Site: brandenburg
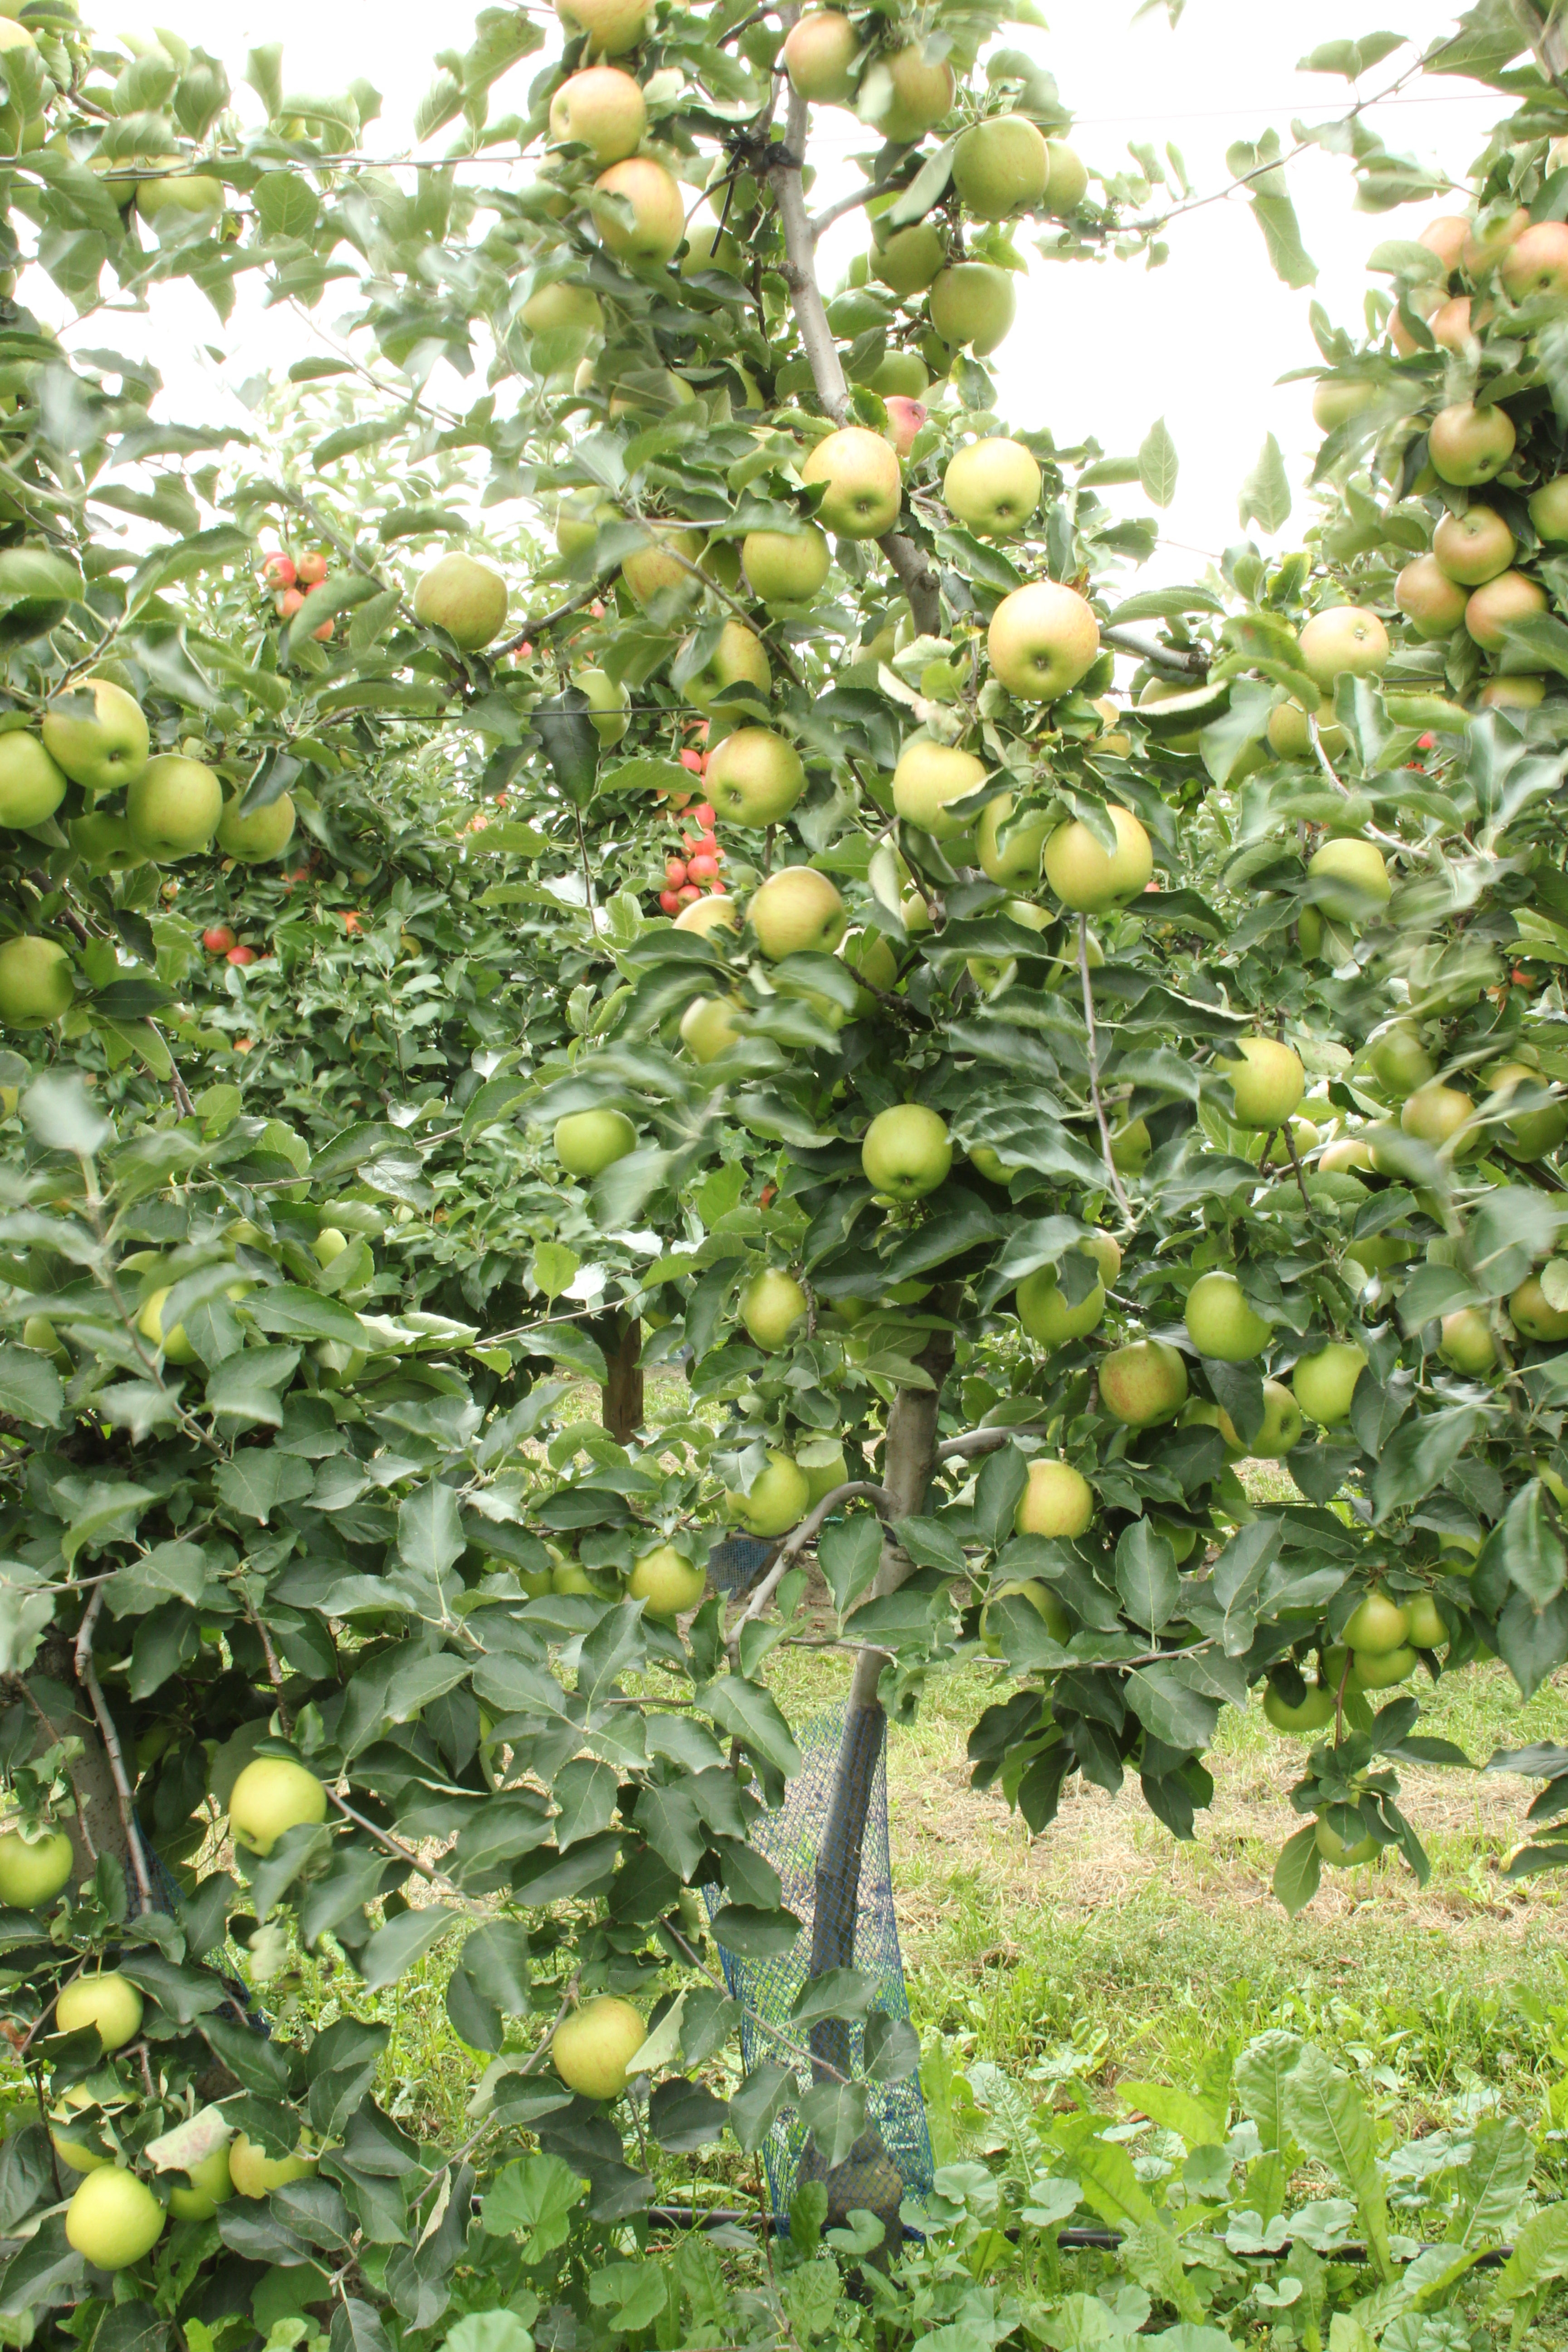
Growth stage (BBCH 87): Maturity of fruit and seed